Andrew Oliver (1731–1799)

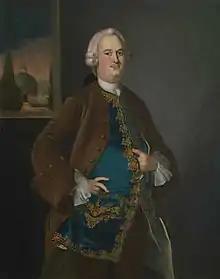
Oil painting of Andrew Oliver in 1755 by Joseph Blackburn (fl. 1752–1777)

Andrew Oliver (November 13, 1731 – December 6, 1799) was an American jurist and scientist.